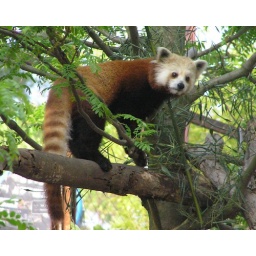
10 month old red panda female Shama on Asia Trail at Smithsonian's National Zoo in Washington, DC